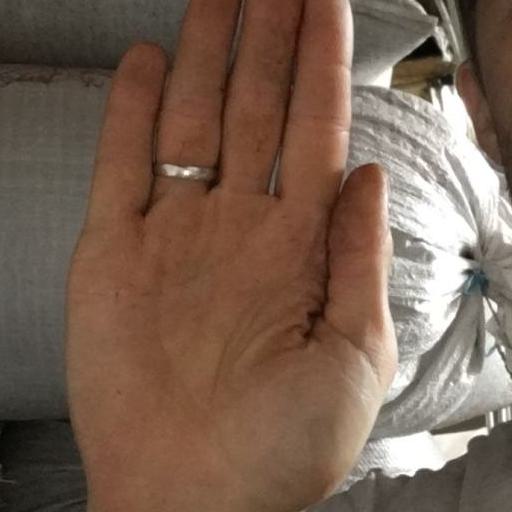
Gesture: stop